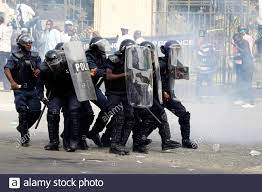
Ñii ay takk-der lañ sol seeniy yére, mel ni  am daa lu ñuy xëccoo daal waaye ay takk-der lañ. Ñi ngi nii am ñu seen ginnaaw am ñu leen jiitu, mel ni daa am lu ñu jàppoo.